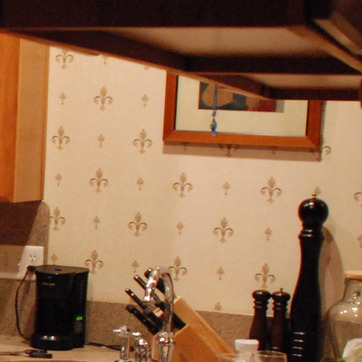
Material: wallpaper